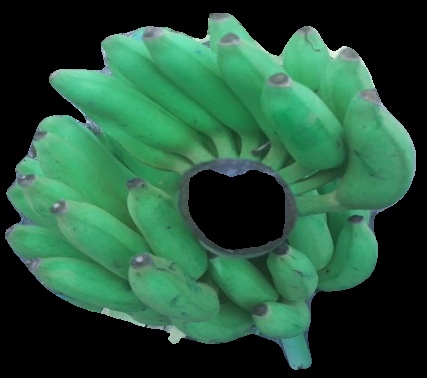
Variety: elakki-bale
Grade: grade2